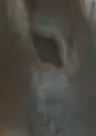
Face region: eyes (orbital_tightening_and_eye_area)
Pain indicator: not_present